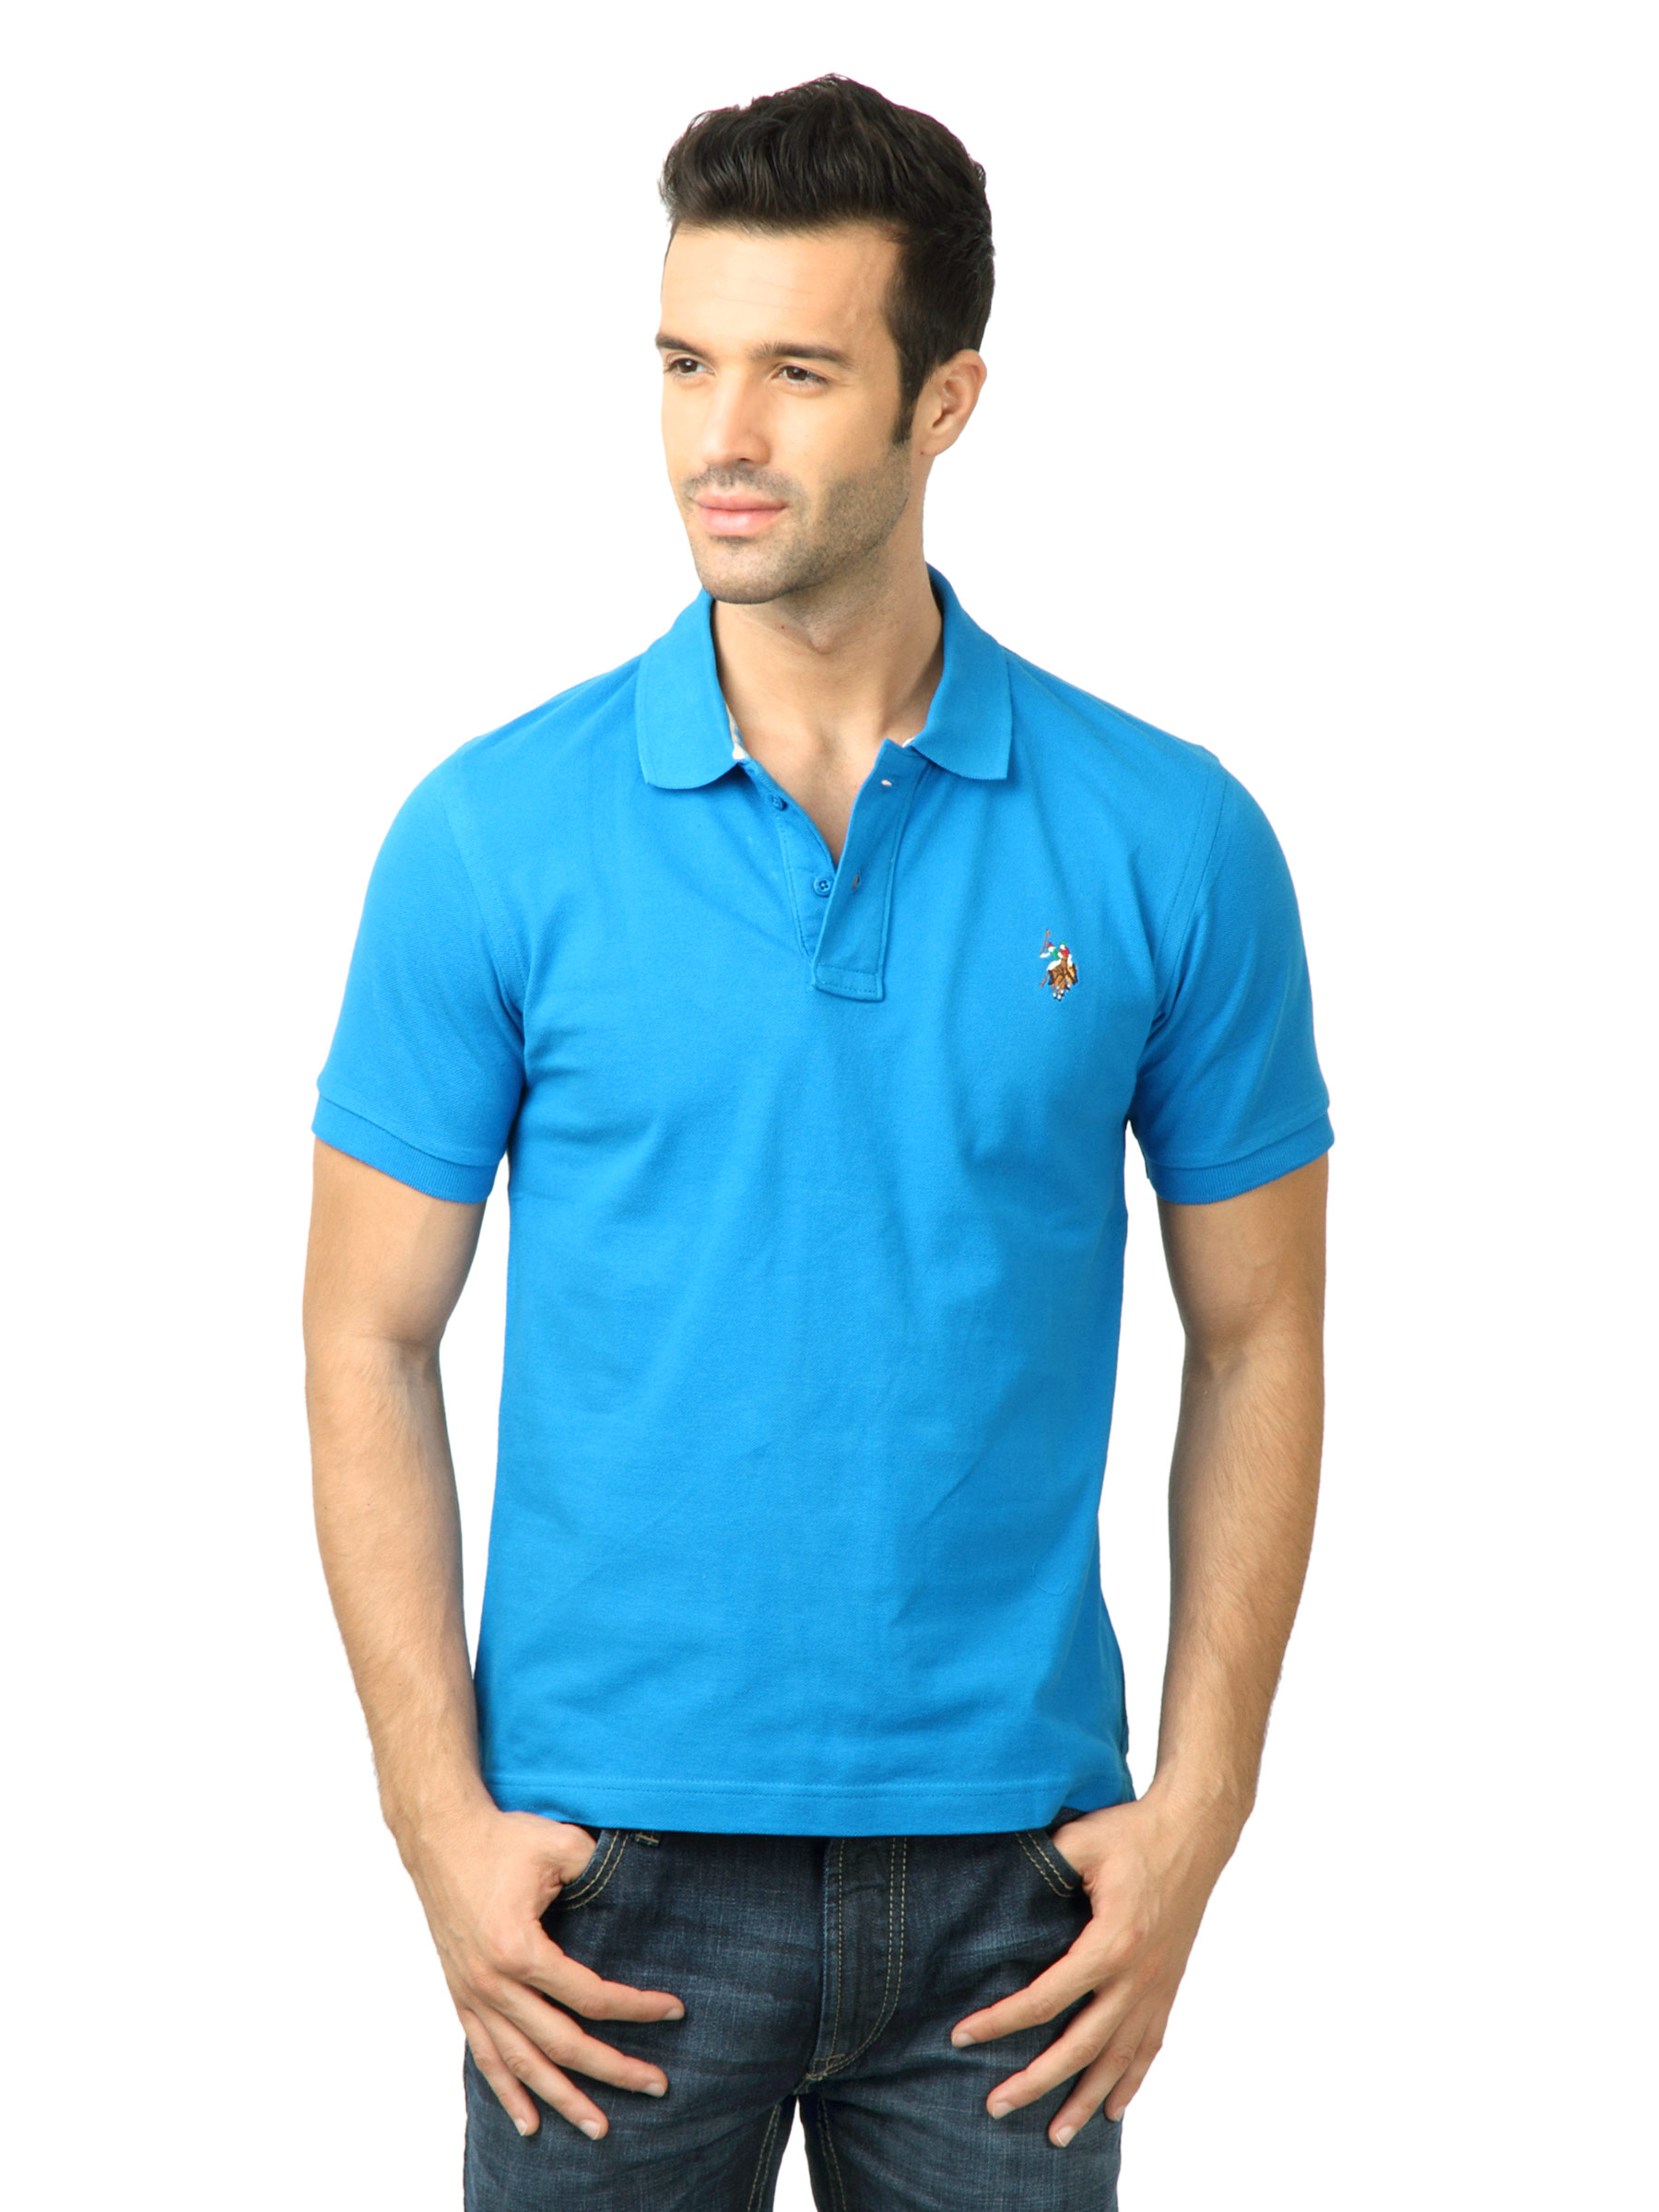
U.S. Polo Assn. Men Solid Blue Tshirt
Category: Apparel / Topwear / Tshirts
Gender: Men
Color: Blue
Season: Winter 2016
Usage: Casual